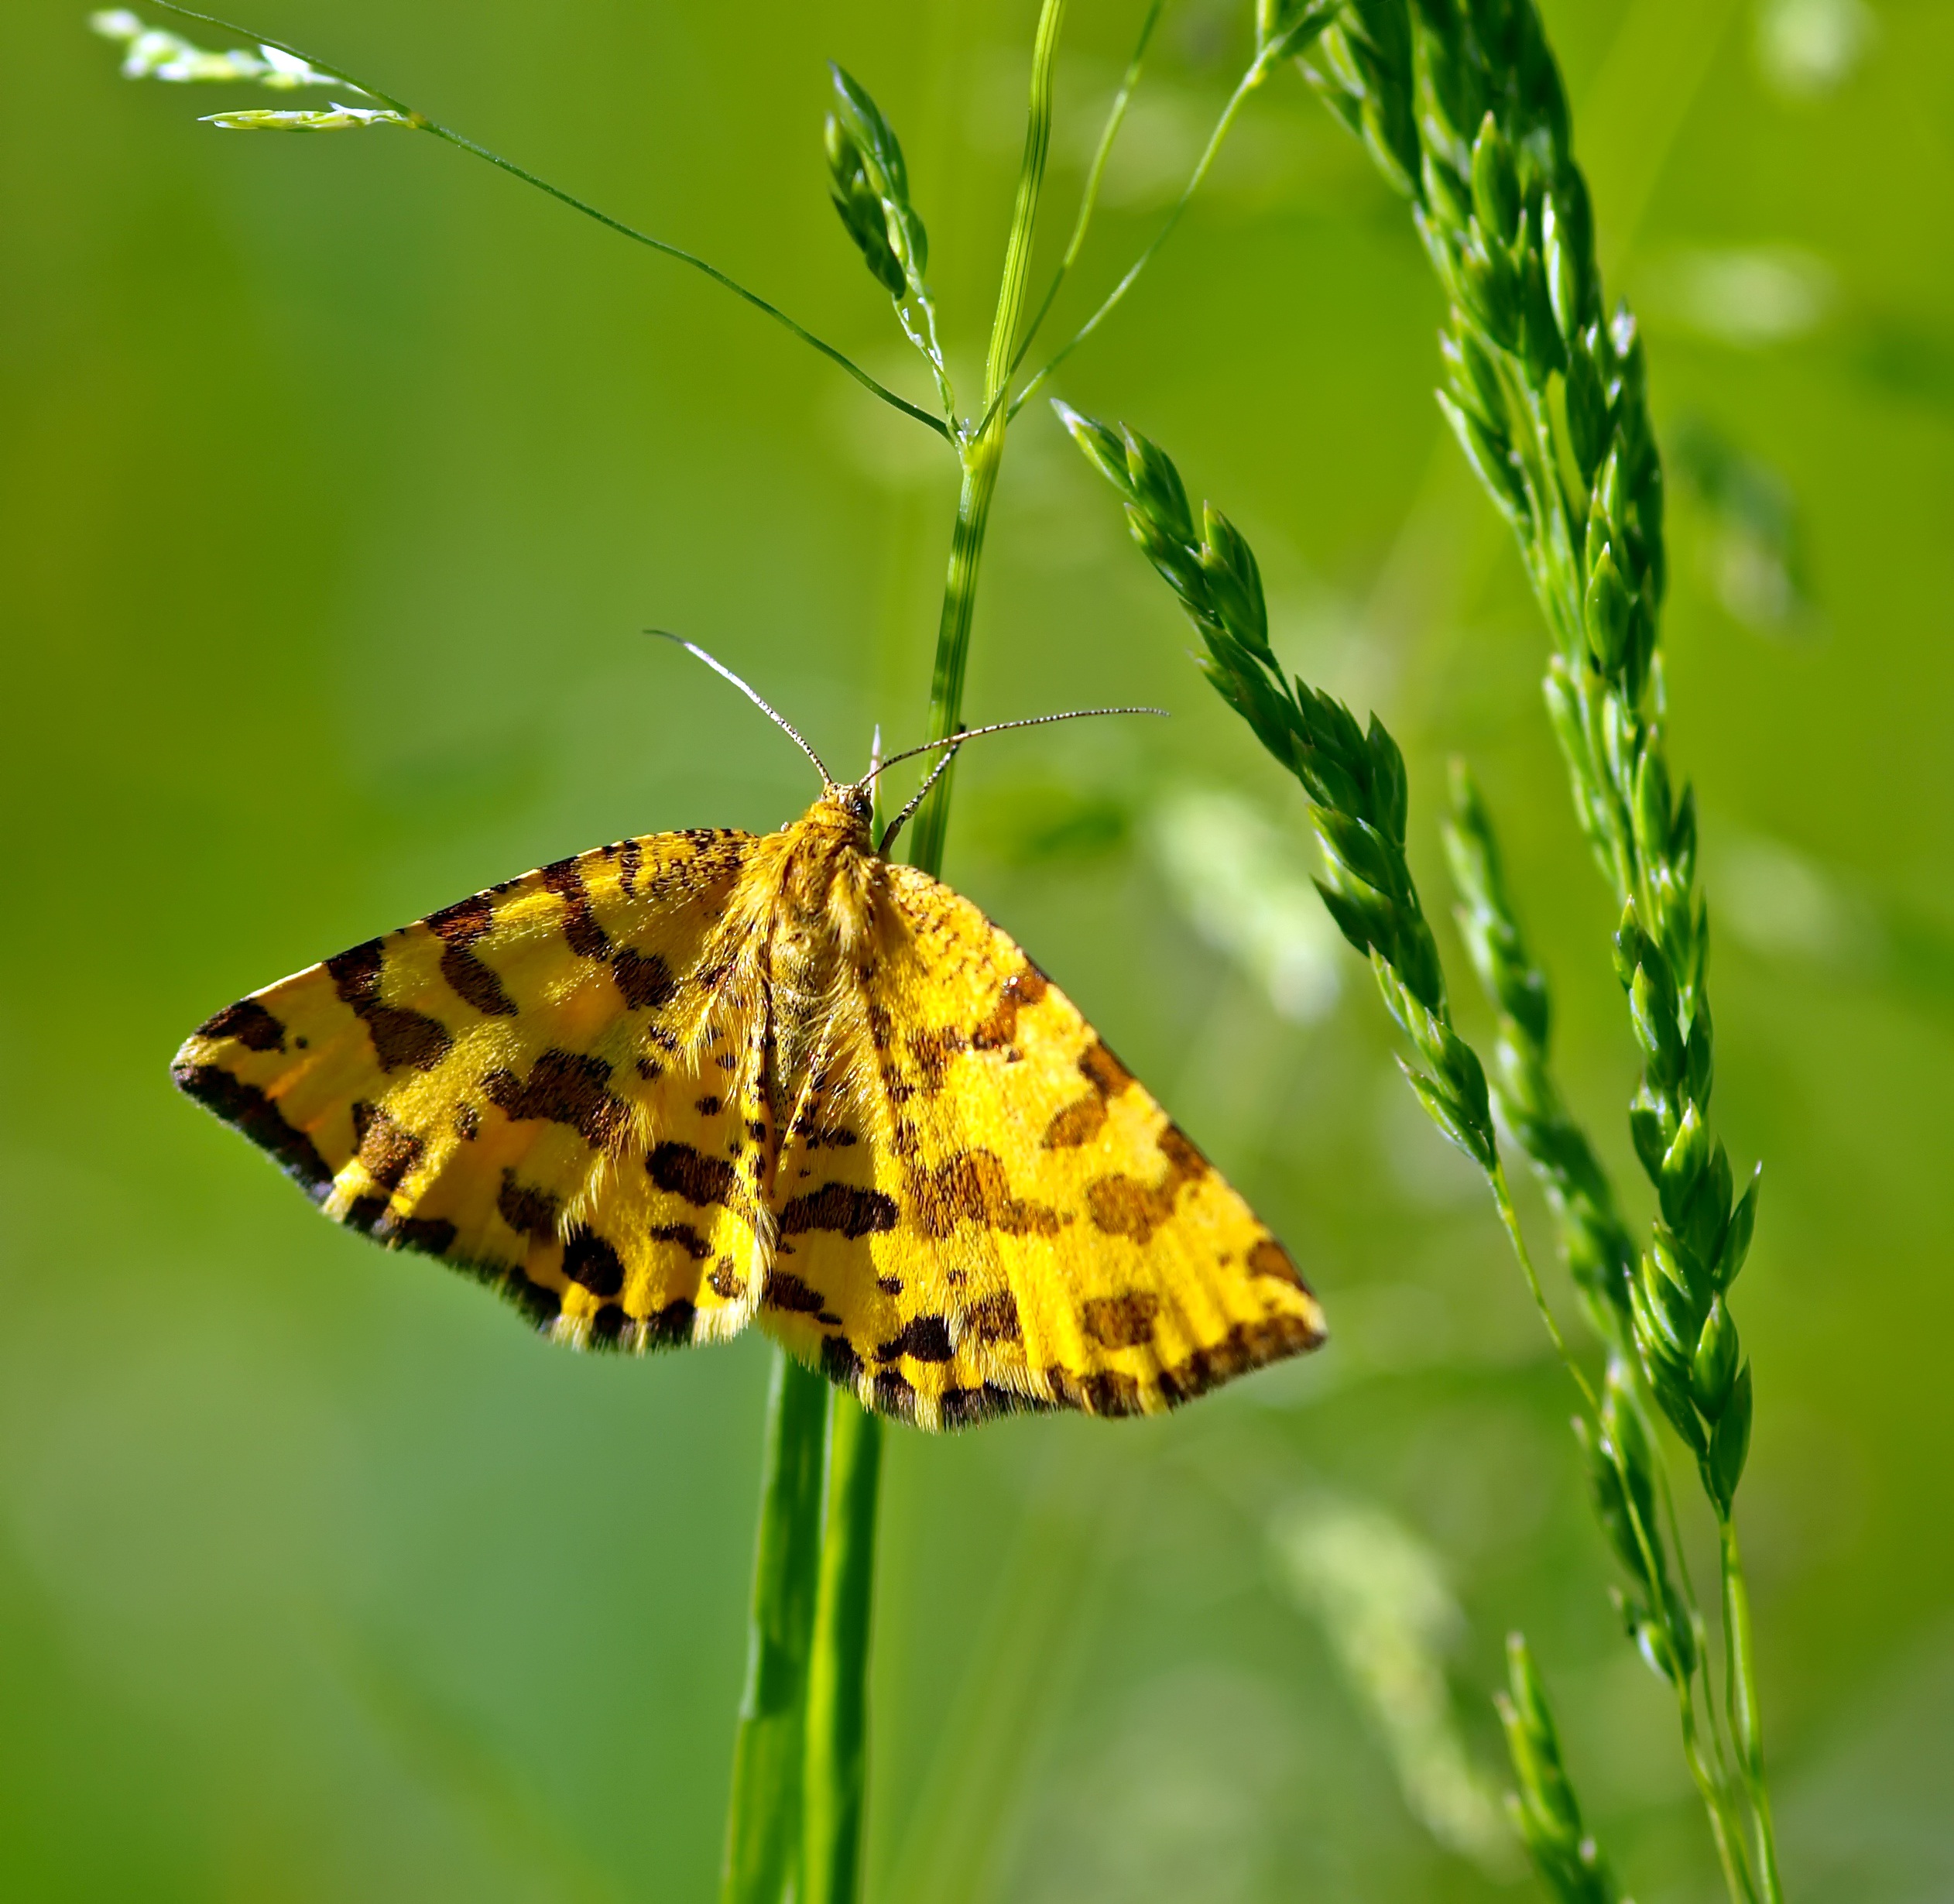
nature, grass, meadow, prairie, leaf, flower, live, green, insect, botany, butterfly, yellow, flora, fauna, invertebrate, close up, monarch butterfly, nectar, pieridae, macro photography, arthropod, pollinator, plant stem, moths and butterflies, lycaenid, brush footed butterfly, colias